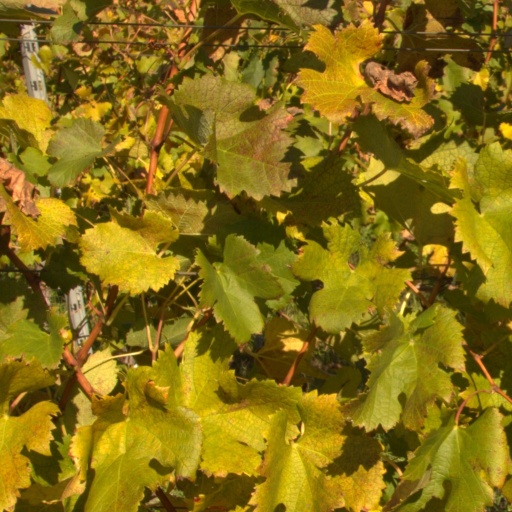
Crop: grape